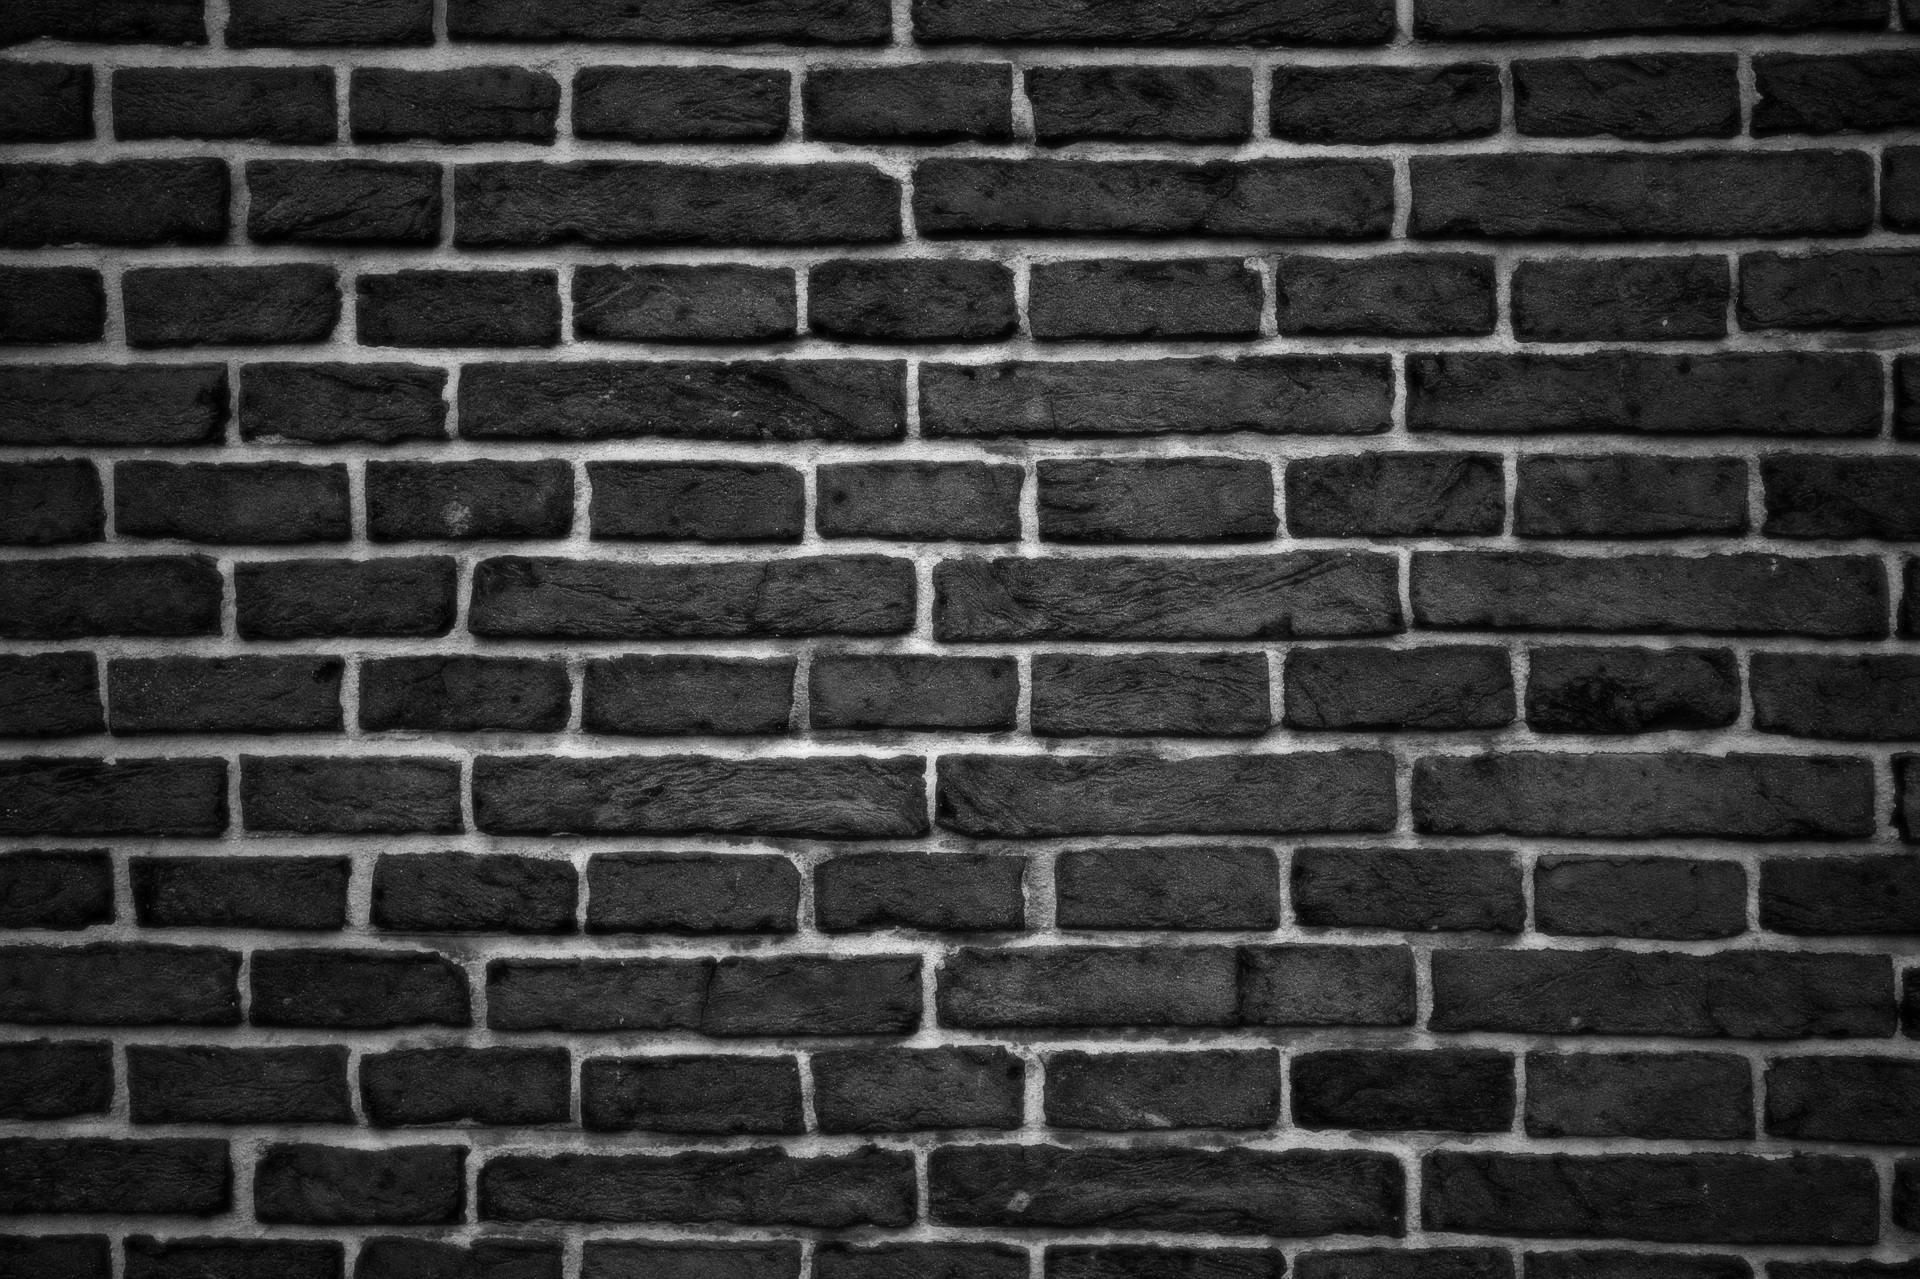
black and white, texture, floor, building, cobblestone, wall, asphalt, dark, pattern, monochrome, brick, material, brick wall, brickwork, flooring, road surface, brick texture